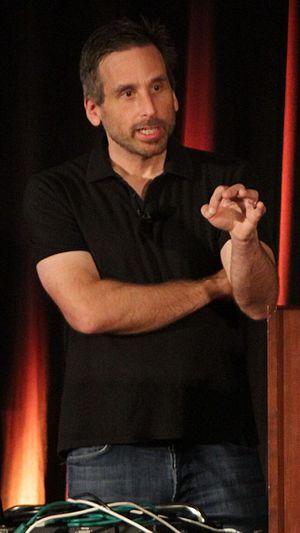
Ken Levine, né le 1ᵉʳ septembre 1966 à Flushing dans l'arrondissement du Queens à New York, est le directeur de la création et cofondateur du studio de jeu vidéo Irrational Games. Il a dirigé le développement du titre vendu à plusieurs millions d'exemplaires, et de nombreuses fois récompensé, BioShock. Il est également connu pour son travail sur les jeux Dark Project : La Guilde des voleurs ainsi que System Shock 2.